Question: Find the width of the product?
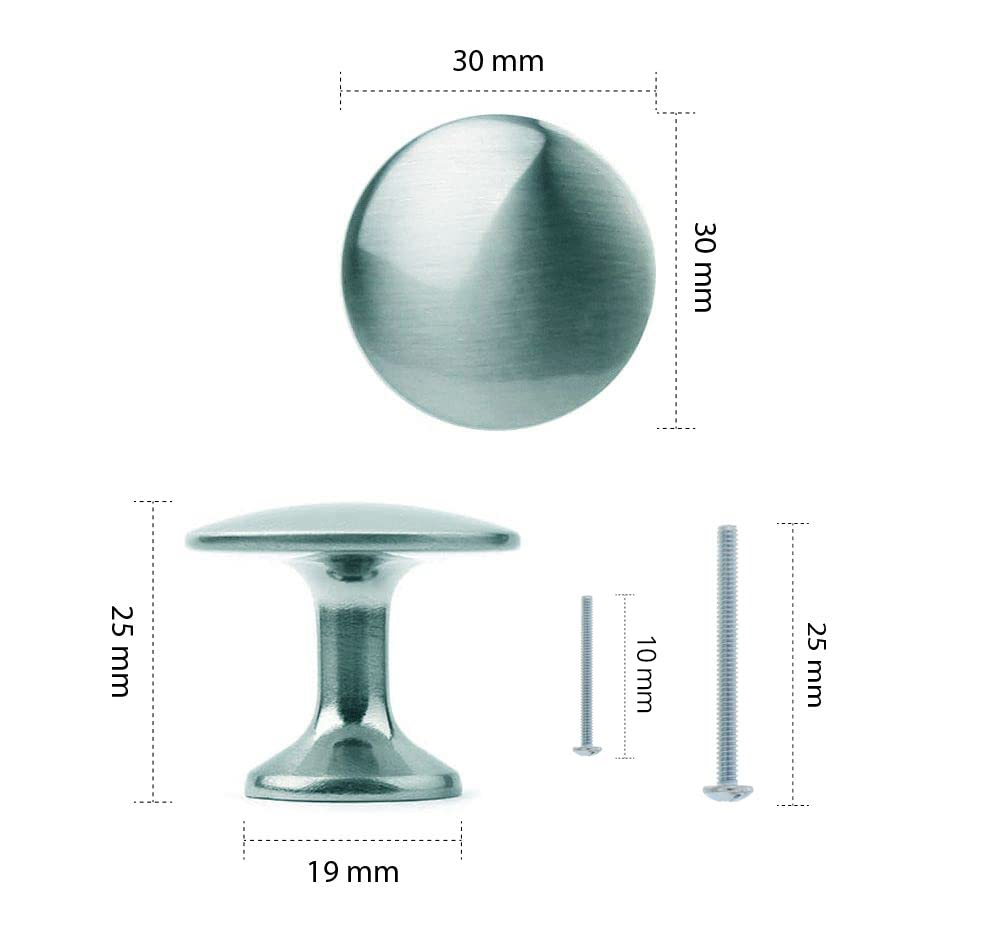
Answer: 30.0 millimetre